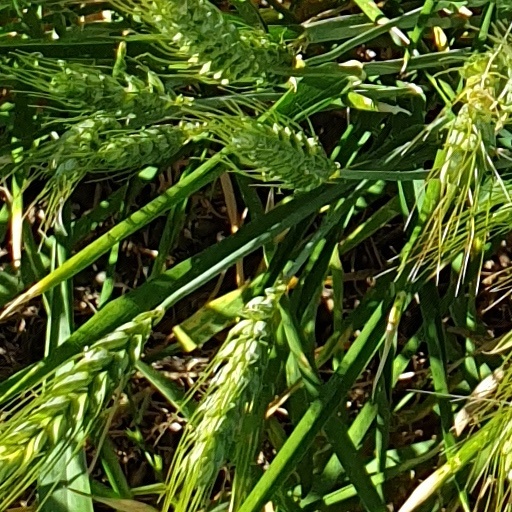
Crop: wheat